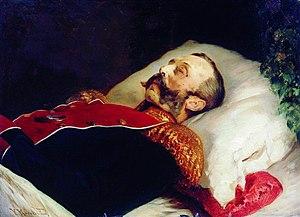
Constantin Makovski (1839-1915) Alexandre II sur son lit de mort (1881)
Visiteur inattendu est une toile du peintre russe Ilia Répine, peinte entre 1884 et 1888. Elle fait partie des collections de la Galerie Tretiakov.
Ivan le Terrible et son fils Ivan le 16 novembre 1581, également connu sous le nom d'Ivan le Terrible tue son fils, est un tableau peint par Ilia Répine entre 1883 et 1885.